Ludwig Bohnstedt

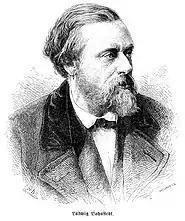
Ludwig Bohnstedt; from "Die Gartenlaube" (1872)

Franz Ludwig Carl Bohnstedt (27 October 1822, Saint Petersburg – 3 January 1885, Gotha) was a Baltic-German architect, who spent much of his career in Thuringia.